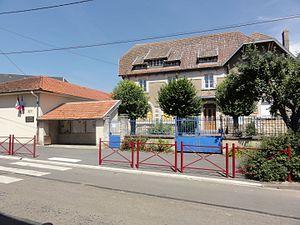
Foameix-Ornel est une commune française située dans le département de la Meuse, en région Grand Est.